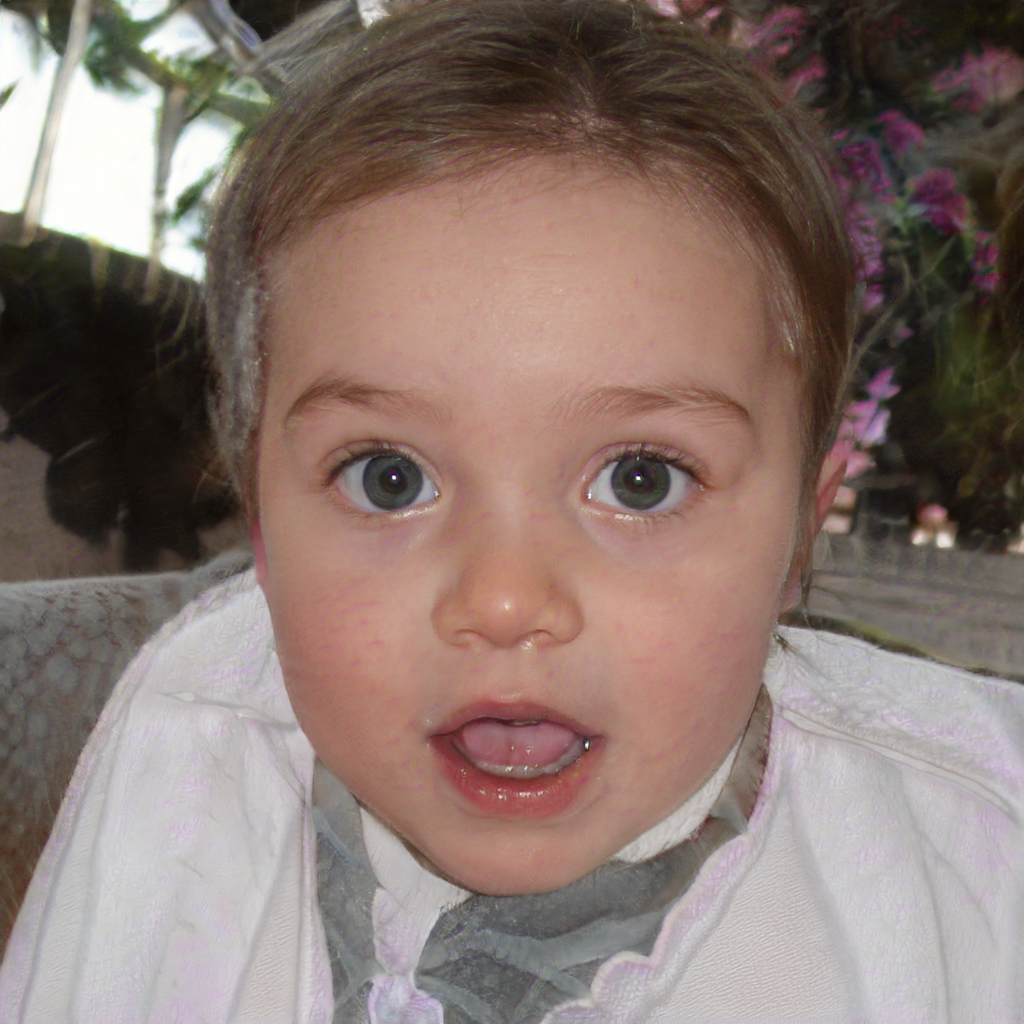
Gender: Female